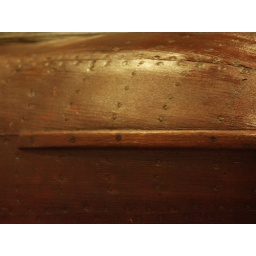
One of kind wooden flying boat from the 1920's  in restoration hangare Yanks Air Museum Chino California